Phil Ryan (footballer, born 1925)

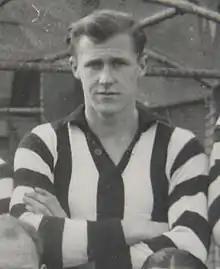
Ryan during his Collingwood career

Phillip George Ryan (15 Jan 1925 – 1 July 1982) was an Australian rules footballer who played with Collingwood in the Victorian Football League (VFL).